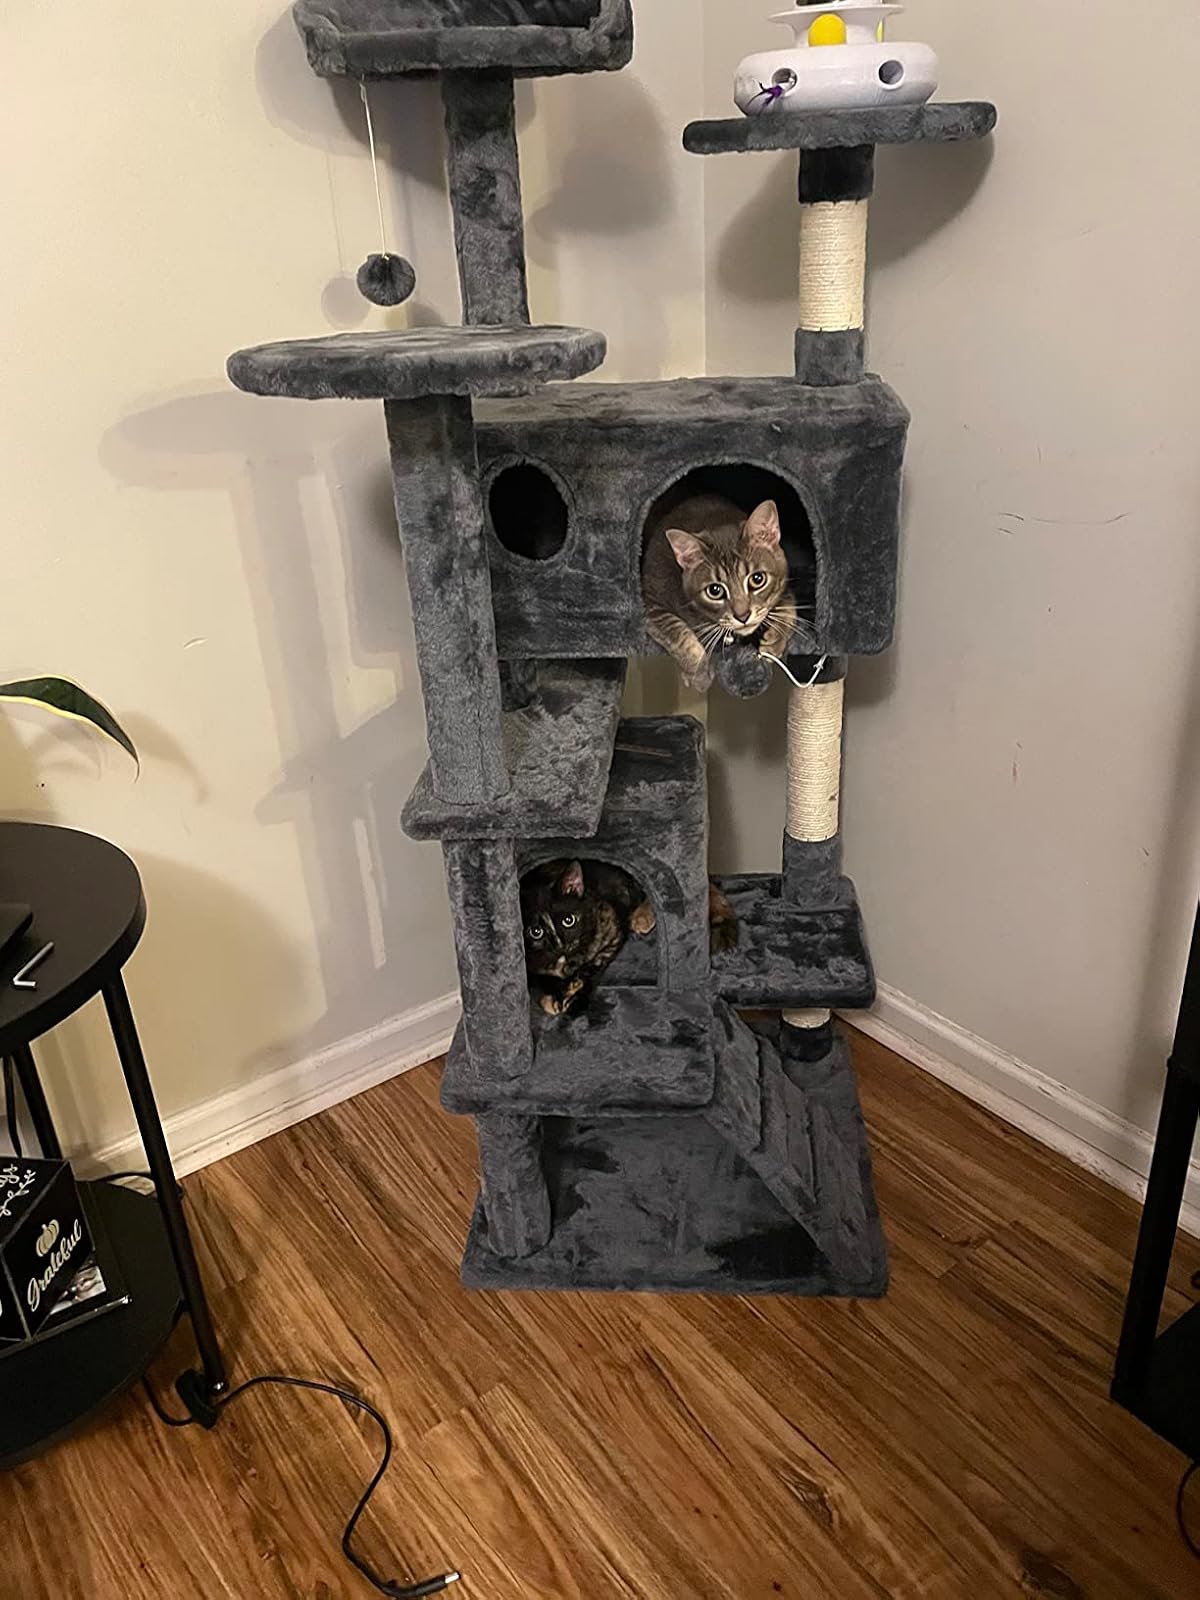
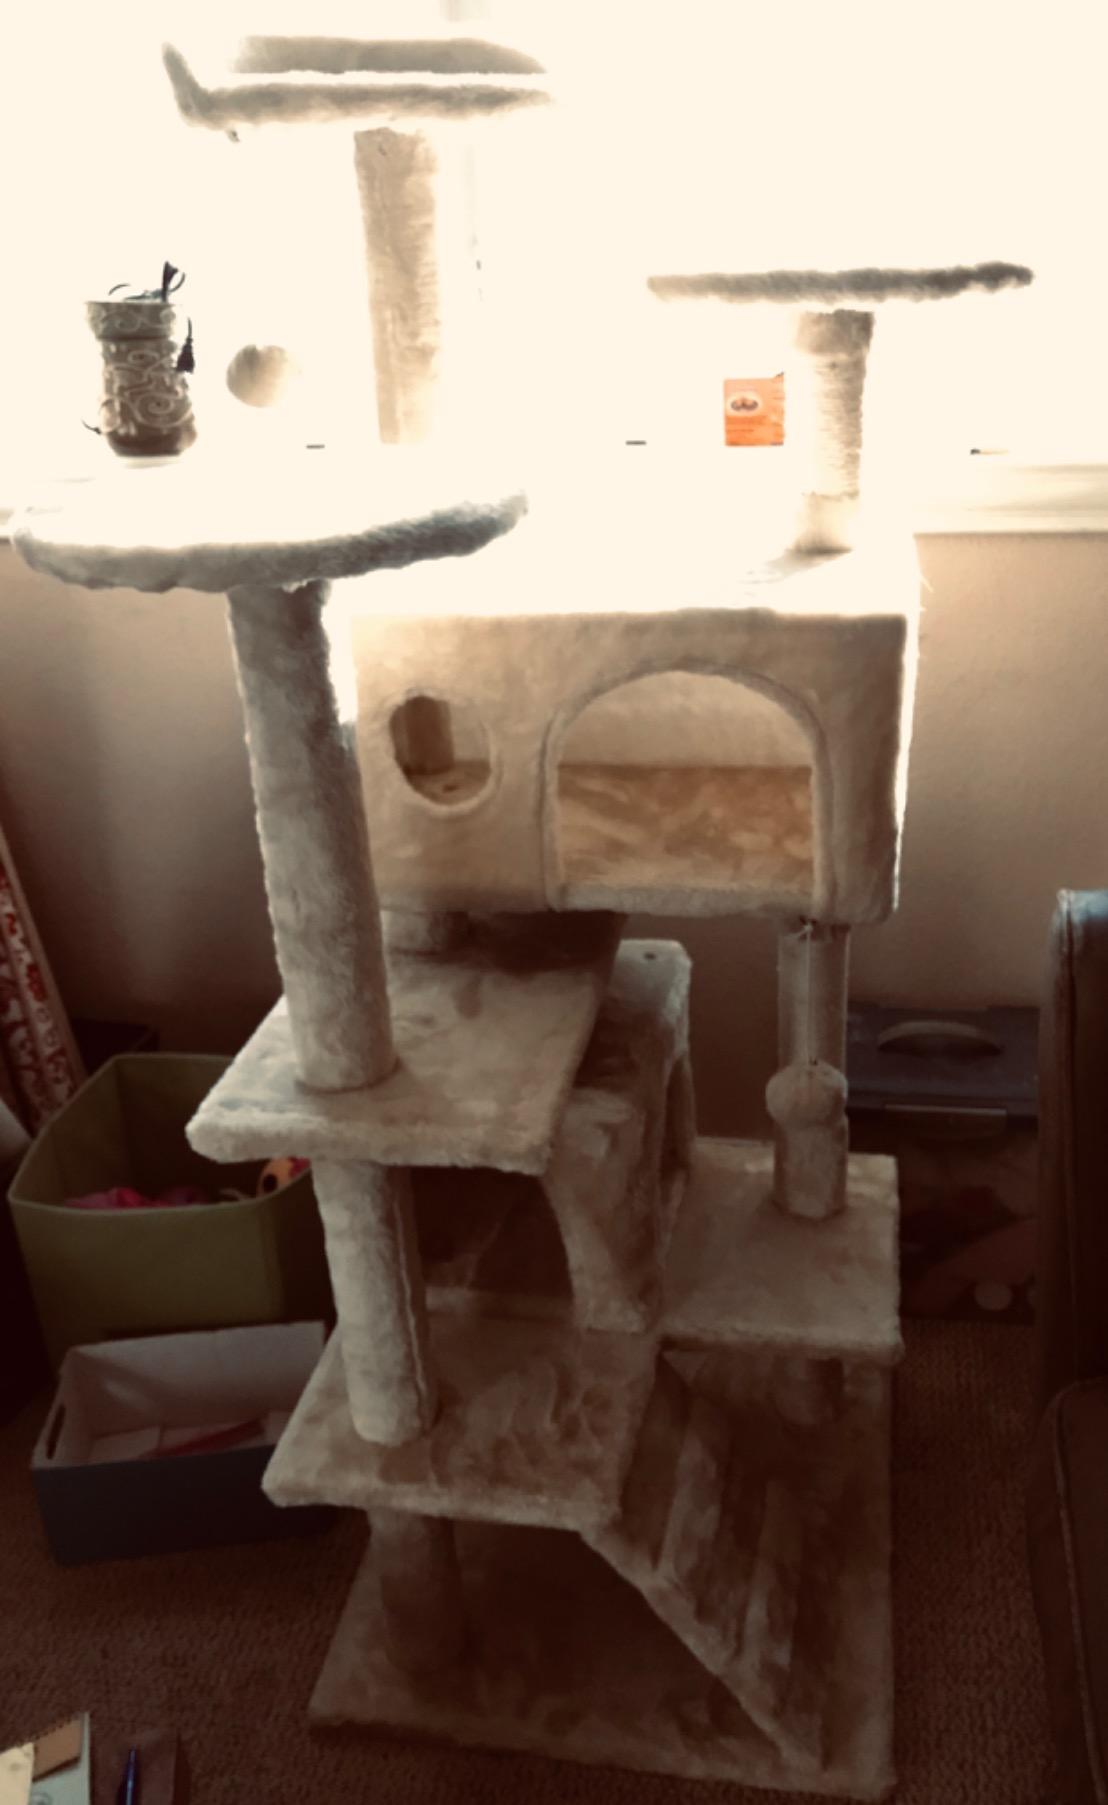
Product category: items_cat tree
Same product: no